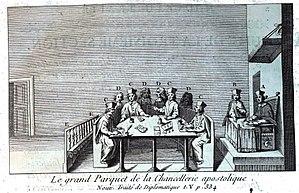
extrait de ""Nouveau traité de diplomatique, ...""."
L'officialité est le tribunal ecclésiastique chargé de rendre la justice au nom de celui qui exerce le pouvoir judiciaire dans l'Église catholique romaine.